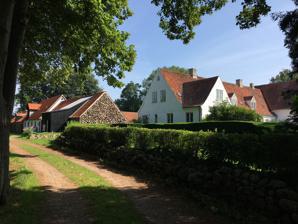
Building: Malergården
Country: Denmark
Year built: 1932
Listed building in Denmark Malergården General information Architectural style Modernism Location Plejerupvej 10, 4571 Grevinge Country Denmark Coordinates 55°47′22.2″N 11°37′22.8″E / 55.789500°N 11.623000°E / 55.789500; 11.623000 Completed 1034 Design and construction Architect(s) Agnethe Swane Malergården , situated at Plejstrup, Odsherred Municipality ,  is the former home of painter Sigurd Swane . It is now operated as a historic house museum . History Swane was born in Frederiksberg . He studied in Copenhagen at the Royal Danish Academy of Art from 1899 until 1903. That year, he made his official debut at the Charlottenborg Spring Exhibition .  In 1921, he married his second wife Agnete Swane (1893 - 1994), likewise a painter but also with an interest in architecture. They initially lived in Hellerup with their children Hanne, Gerda and Henrik. In the early 1930s, they fulfilled an old dream of living in the countryside when they bought a farm in Odsherred. The present building was constructed for them in 1932. The building was designed by Agnete Swane. The writer Valdemar Rørdam lived with the Swane family at Malergården from 1939 to 1946. Agnethe Swane died in 1950. Sigurd Sane resided in the building until his death in 1974. Their three children kept the property after their father's death. In 1099. Gerda Swane published the book Swanerne på Malergården . In 2004, shortly prior to her death, she presented Malergården to Odsherred Museum as a gift. Her brother Henrik resided in the east wing until his death in 2011. Gallery References